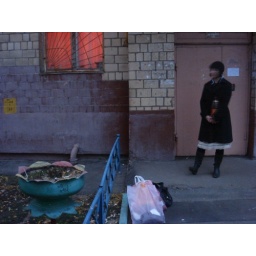
the planter on the right has a heroin needle, Dawn is standing in front of out door =)